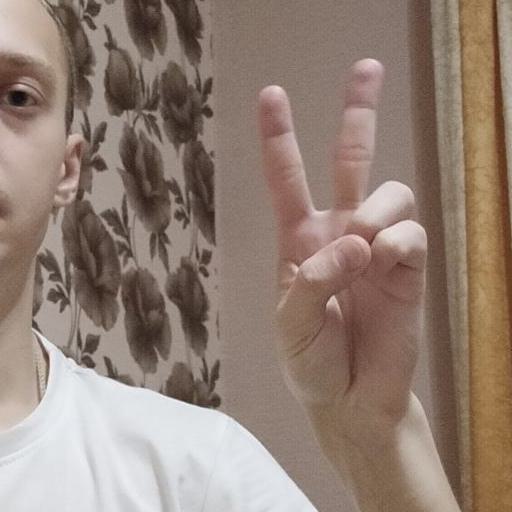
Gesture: peace